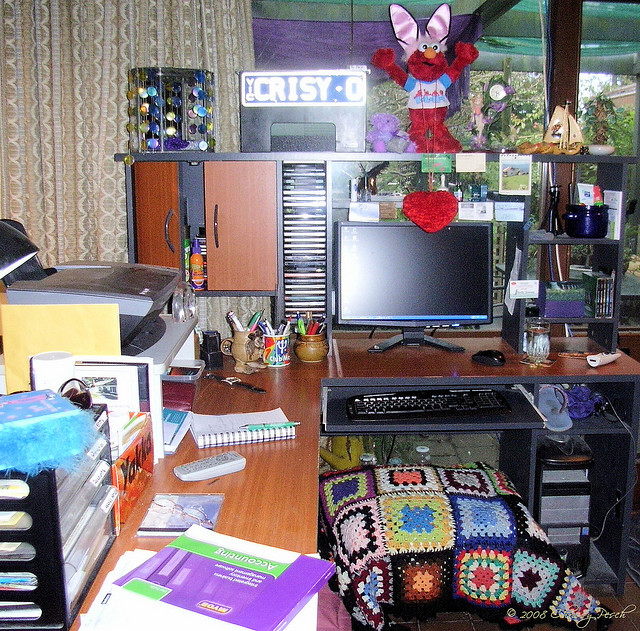
user: Given an image and a question. Answer the question in a short answer. Question: What would i use to keep warm? Short Answer:
assistant: blanket